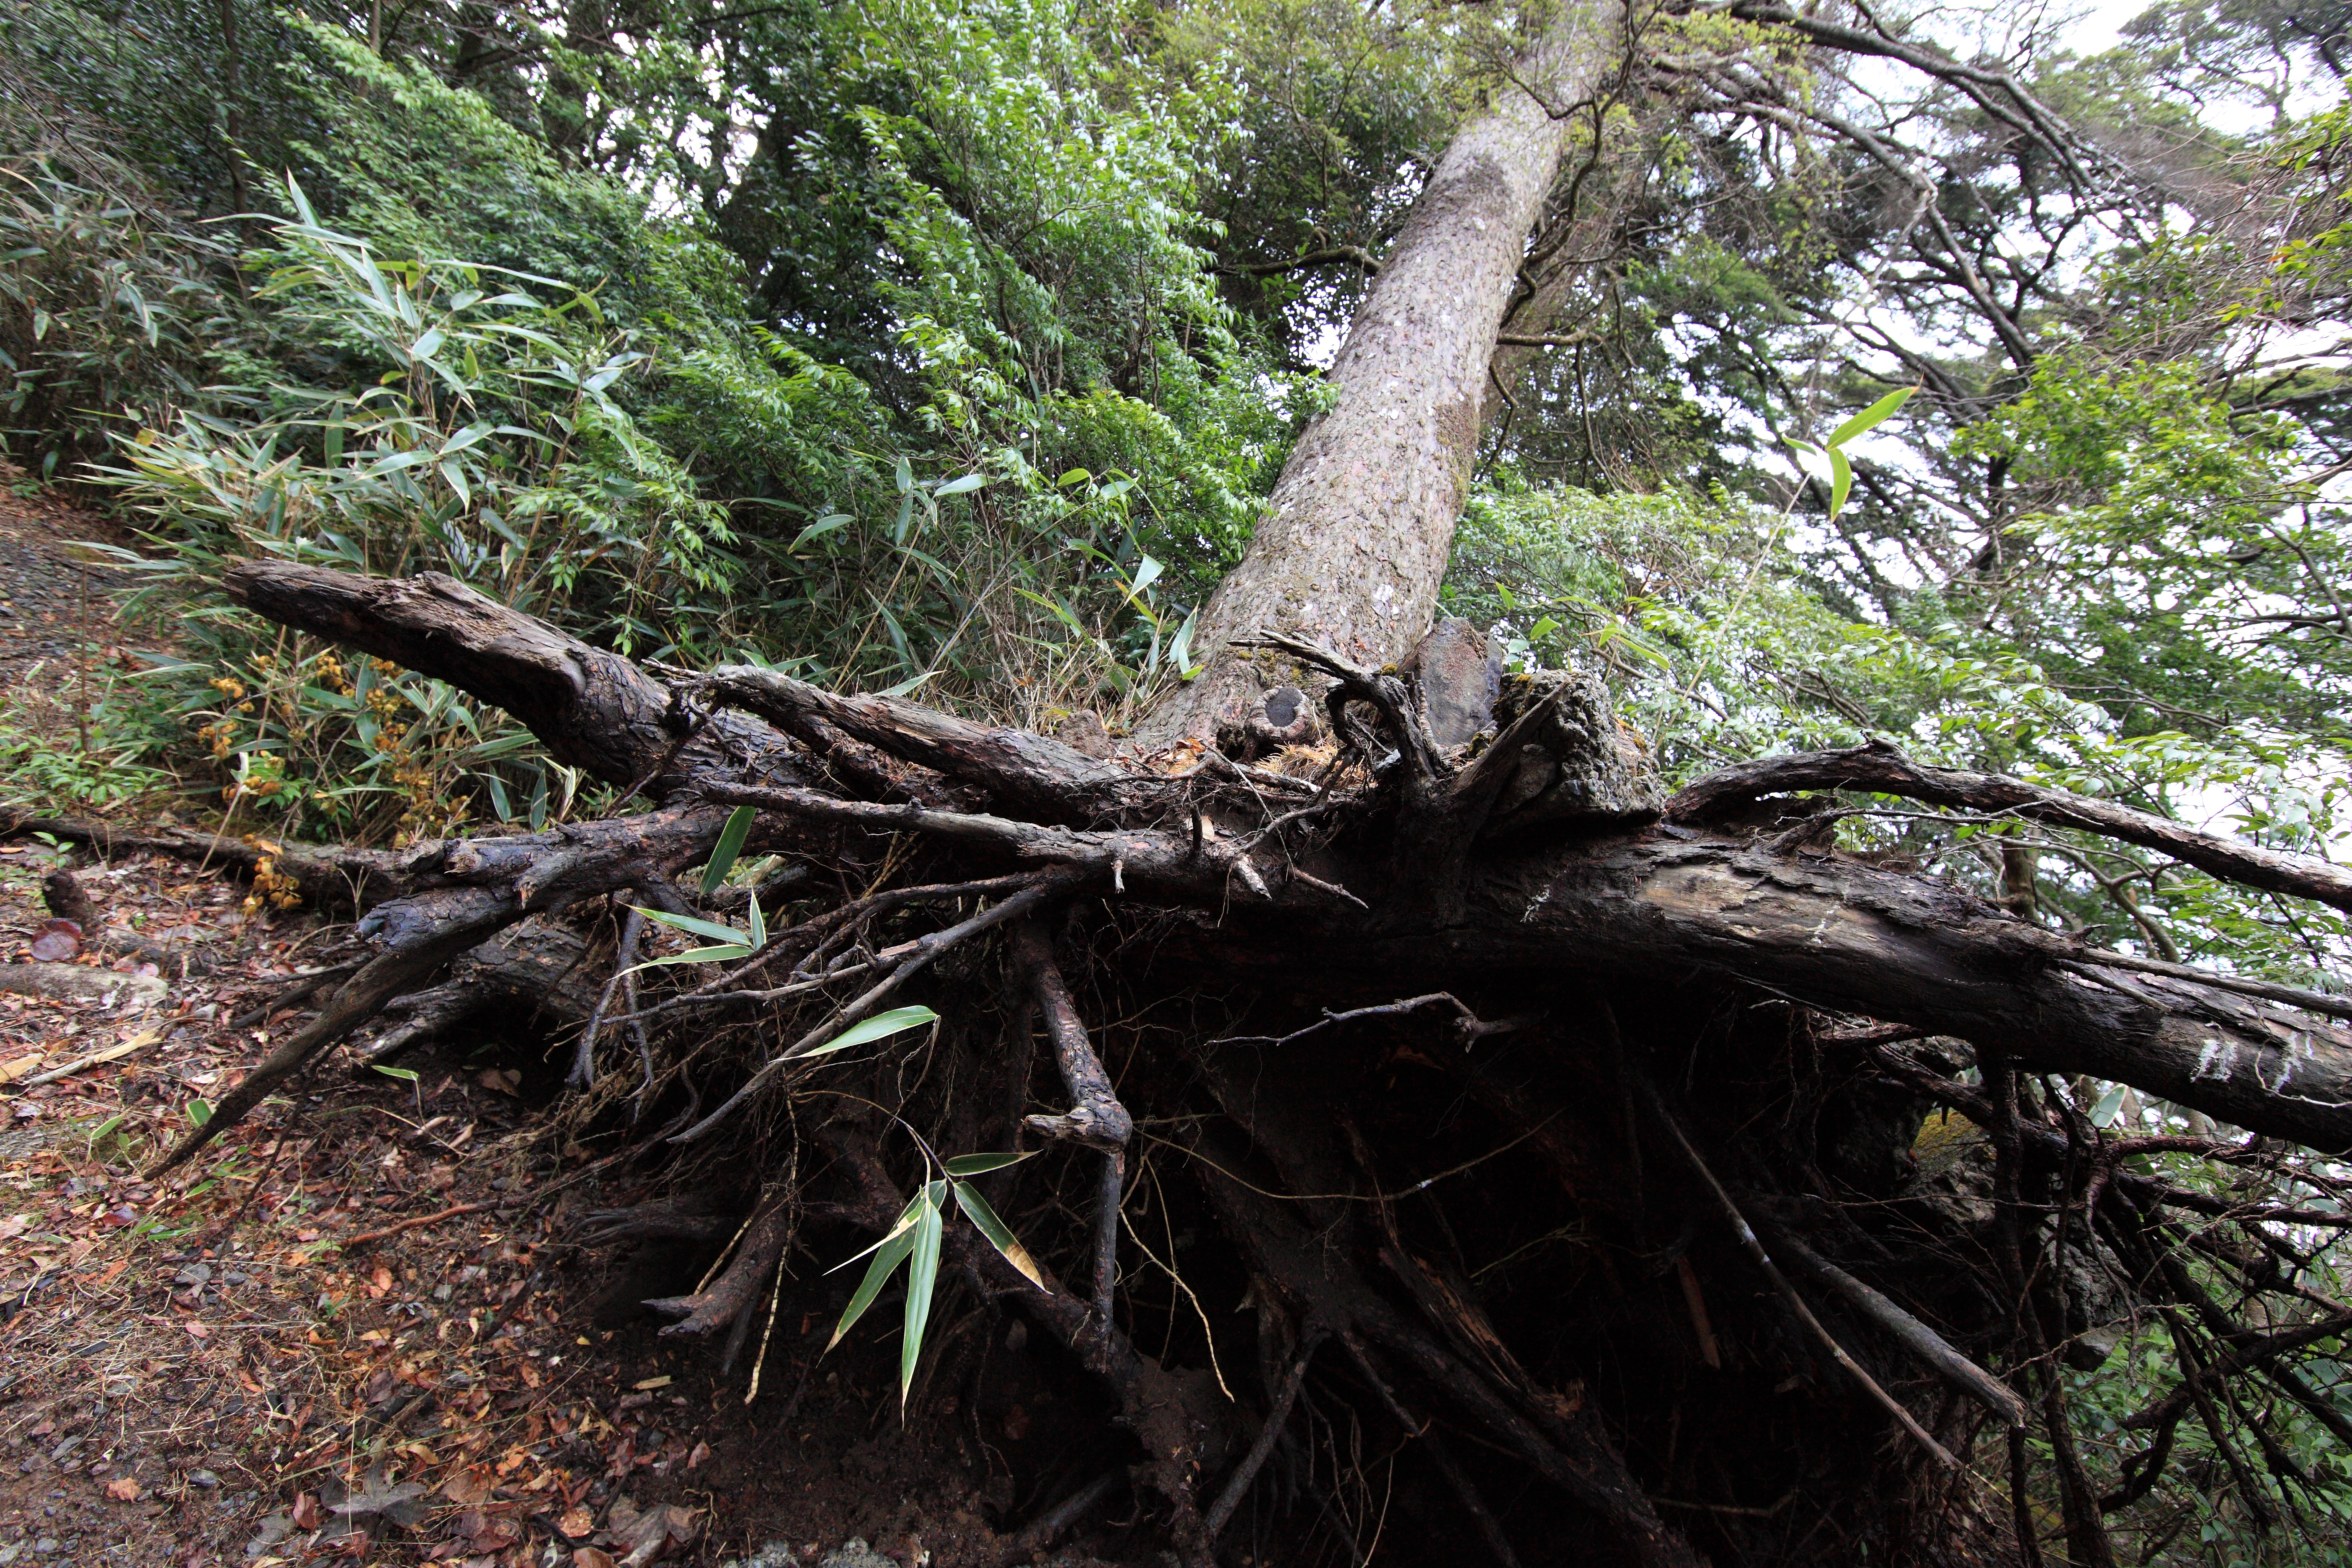
tree, forest, branch, plant, flower, trunk, high, botany, flora, root, rainforest, deciduous, 5d, hires, woodland, habitat, markii, ecosystem, hi, res, resolution, old growth forest, natural environment, woody plant, land plant